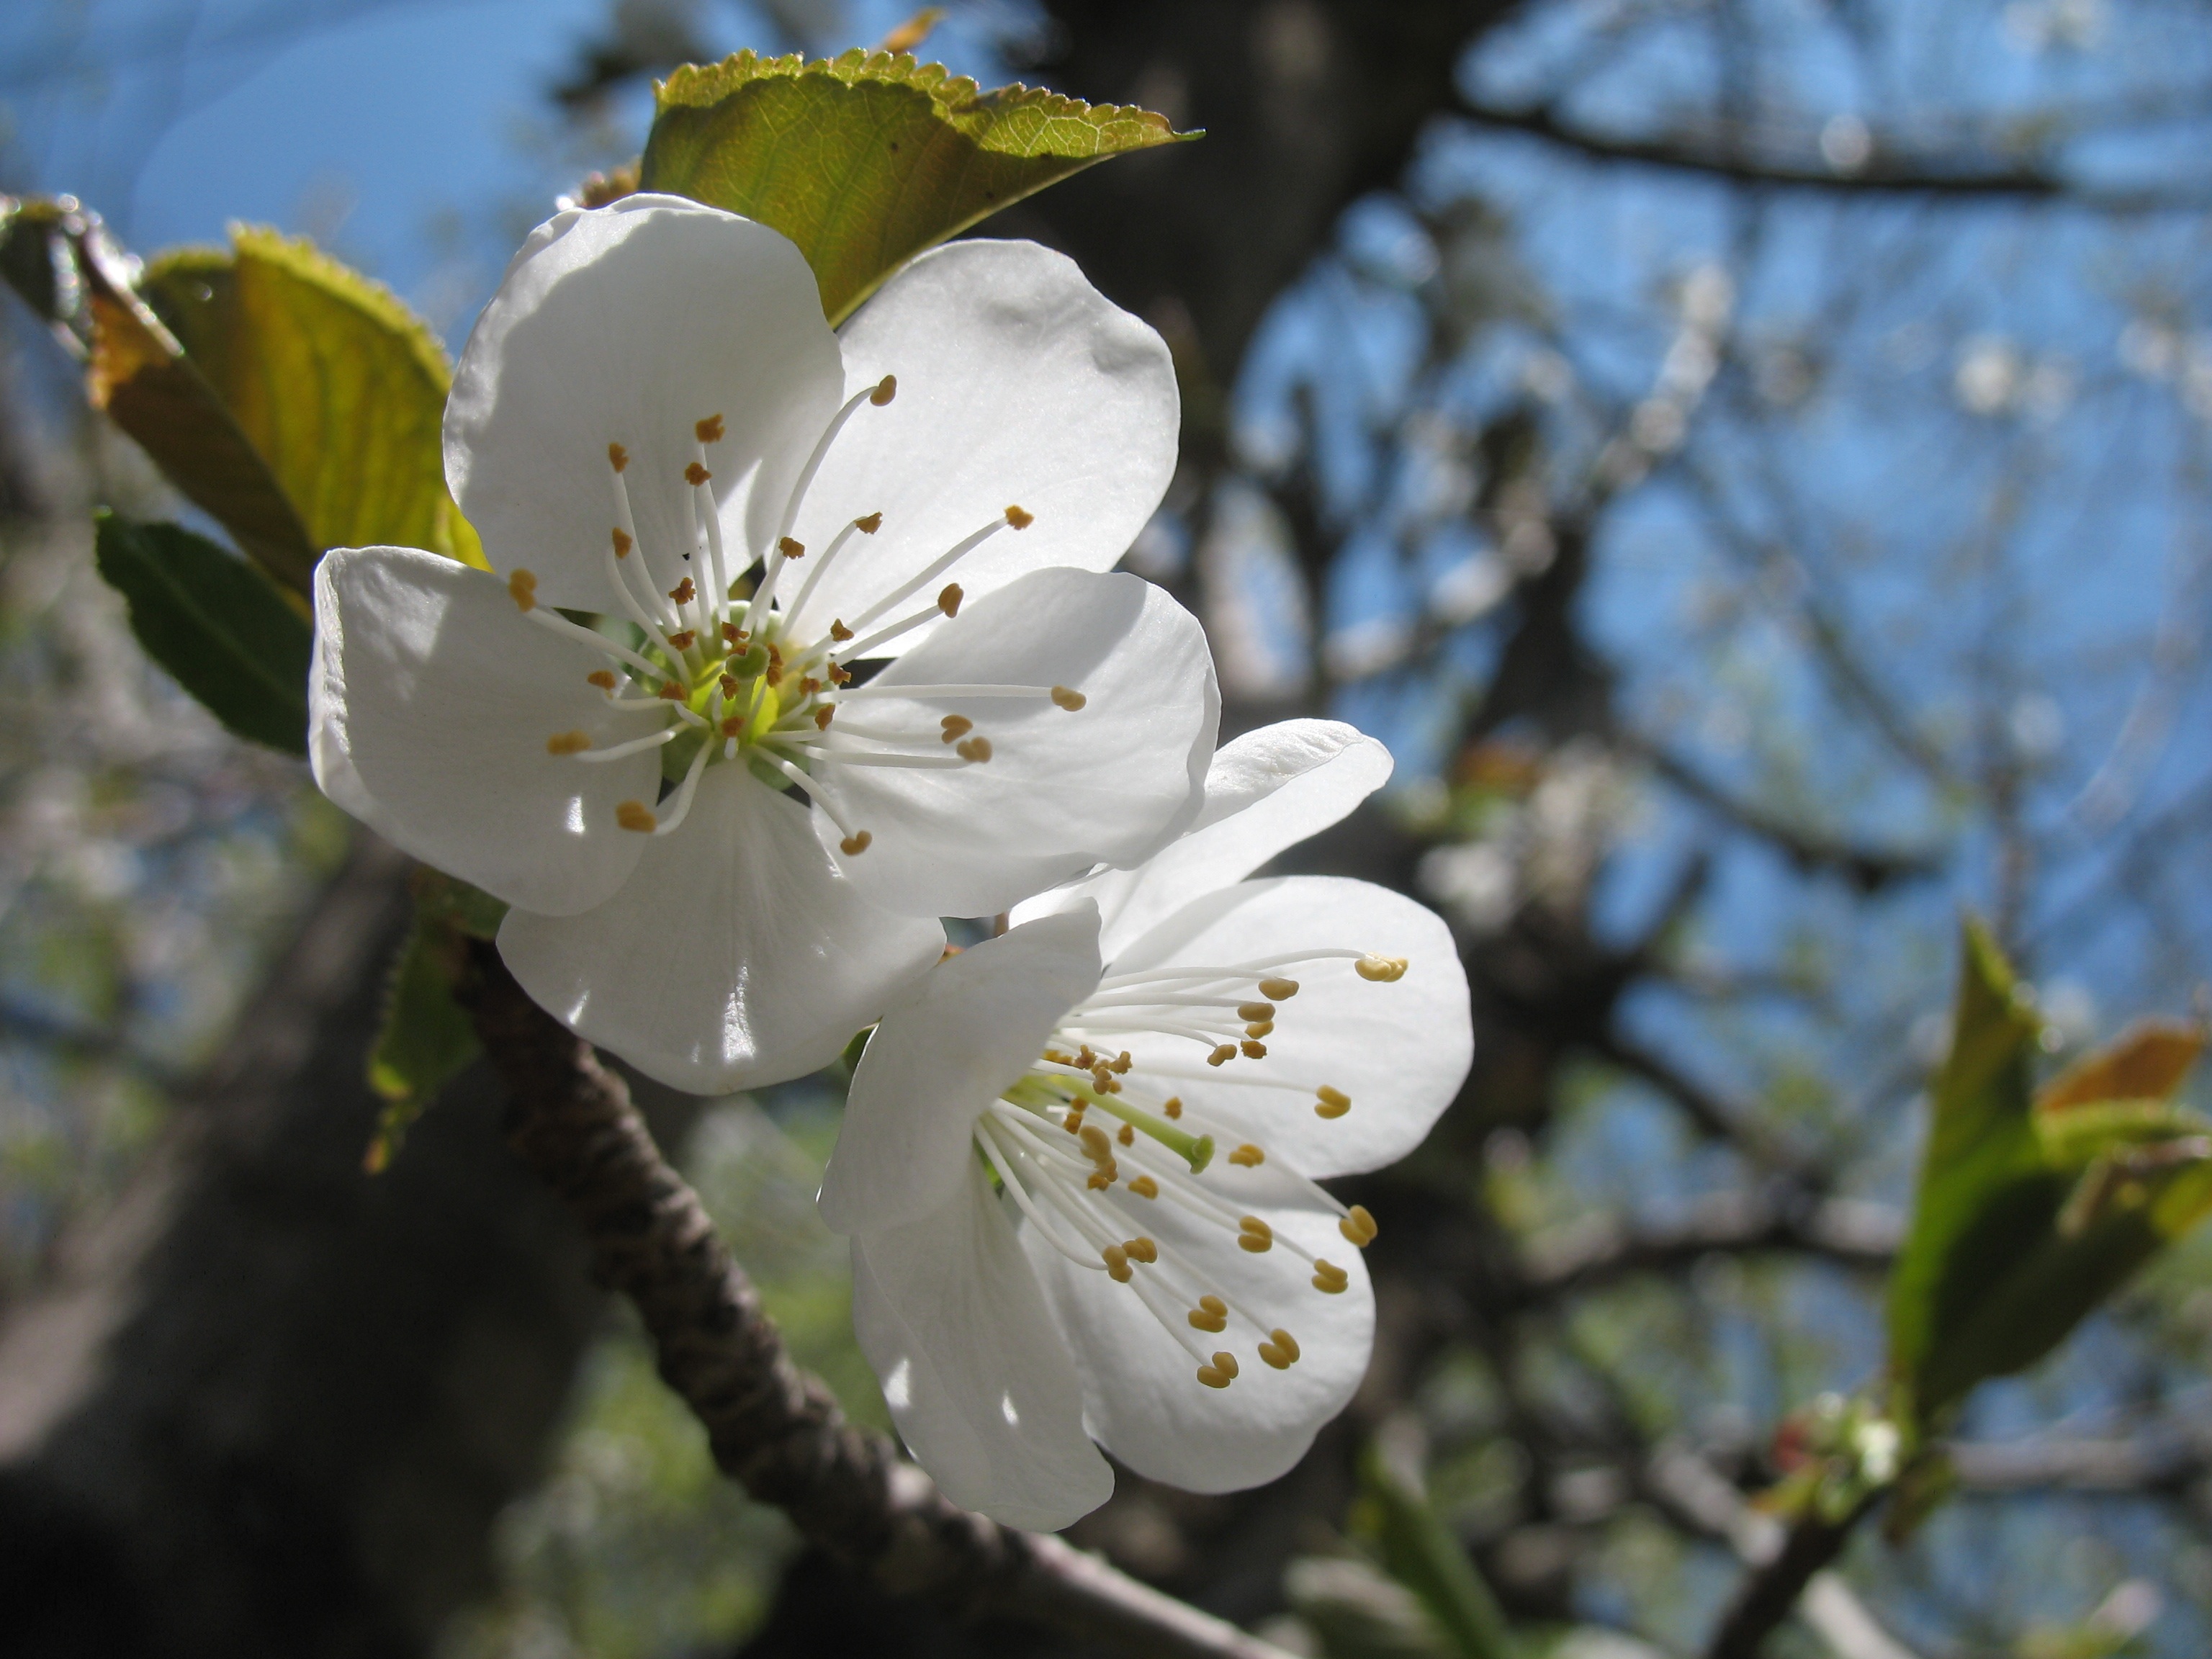
tree, nature, outdoor, branch, blossom, plant, white, fruit, leaf, flower, petal, summer, food, spring, produce, botany, closeup, flora, wildflower, close up, beauty, beautiful, day, macro photography, flowering plant, land plant